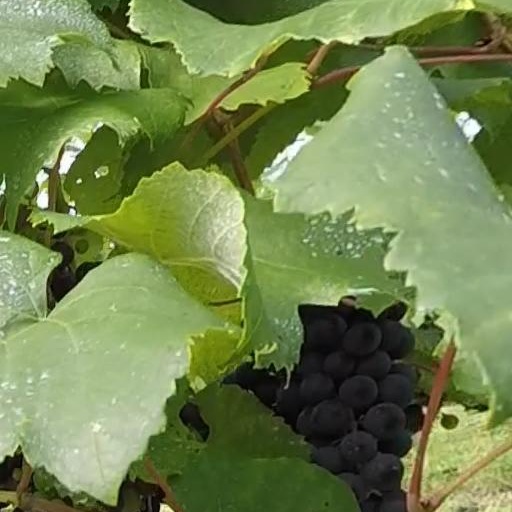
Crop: grape